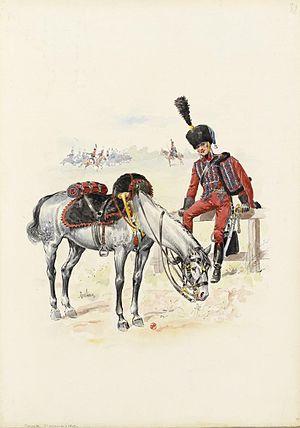
Trompette du 3e Hussards en 1809.
Le régiment d'Esterhazy hussards est un régiment de cavalerie français d'Ancien Régime créé en 1764 devenu sous la Révolution le 3ᵉ régiment de hussards.